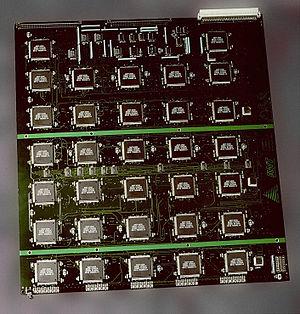
En cryptographie, une attaque par matériel personnalisé est une attaque qui utilise un circuit intégré à application spécifique conçu spécialement pour déchiffrer des messages chiffrés.
Les Challenges DES étaient une série de concours d'attaques par force brute organisés par RSA Security pour mettre en évidence le manque de sécurité du chiffrement Data Encryption Standard.